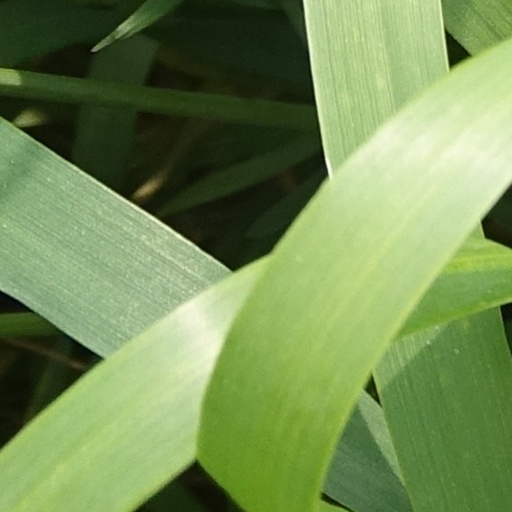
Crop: wheat